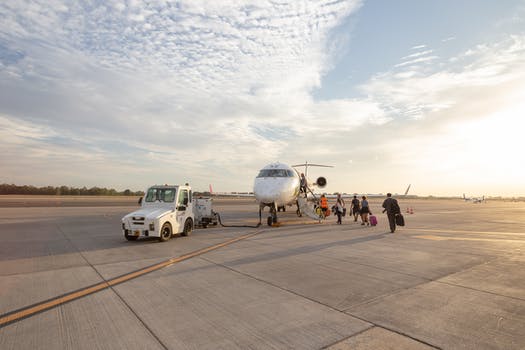
Label: No Watermark